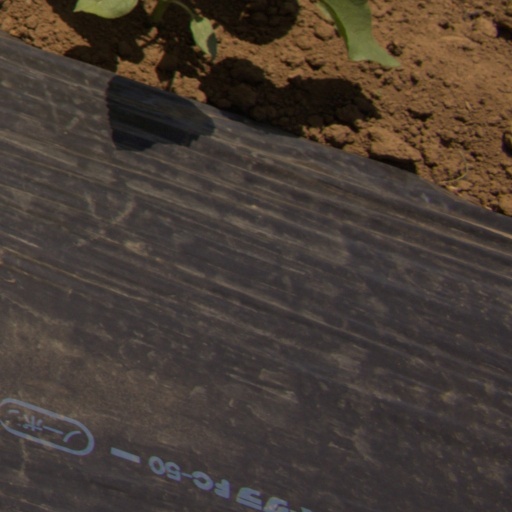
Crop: Jerusalem artichoke